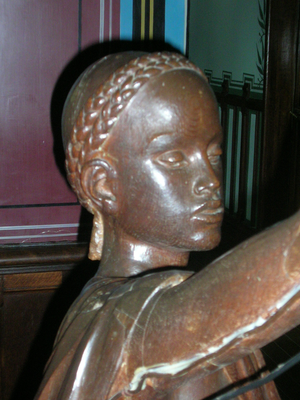
Le château-observatoire Abbadia est de style néogothique, situé sur la commune d'Hendaye, dans la province du Labourd. Construit par Eugène Viollet-le-Duc et Edmond Duthoit sur une commande d'Antoine d'Abbadie, il est classé comme monument historique et Maison des illustres. Les riches collections scientifiques, d'archives et de mobiliers sont d'origine et représentent un considérable patrimoine culturel représentatif du XIXᵉ siècle.